Daughters of the Holy Spirit

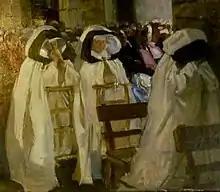
A depiction of some Daughters of the Holy Spirit at prayer in their local church by Lucien Simon (1945)

New opportunities for religious sisters as charitable medical practitioners were created by devout nobles on their own estates. The sisters provided comprehensive care for the sick poor on their patrons' estates, acting not only as nurses, but they took on expanded roles as physicians, surgeons, and apothecaries.